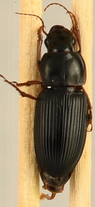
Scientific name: Harpalus pensylvanicus
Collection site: Blandy Experimental Farm NEON (BLAN), plot BLAN_002